Battle of Abukir (1799)

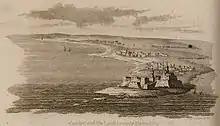
Aboukir fort and peninsula, as it was in 1813.

Napoleon camped his army for the night of the 24th, the next morning on 25 July he ordered an attack on the Ottoman army. Pasha arranged his army in two strongly defended lines with both flanks anchored in the shores of the peninsula. Lanusse's division was placed on the left French flank, while Lannes' division was placed on the right. Murat was in the vanguard with his cavalrymen. The Ottoman fortifications and trenches on the western flank, facing Lanusse, were still unfinished, and the division under Lanusse managed to breakthrough the Ottoman line after ferocious fighting. Lannuse took advantage of the rout on the Ottoman right flank to swing around and behind the left flank of the first enemy defensive line. This caused a widespread panic among the defending Ottomans on the left flank, without anywhere to retreat, many took to the water and attempted to swim to the nearest Ottoman and British ships, where almost all of them drowned. According to Napoleon,